Dragons (book)

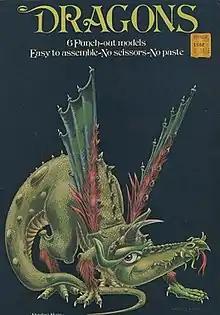
First edition

Dragons is a punch out book published by Random House in 1980.